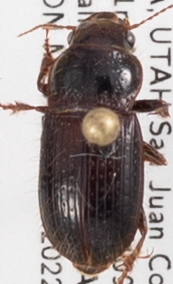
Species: Piosoma setosum
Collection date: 2022-07-12
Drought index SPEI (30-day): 0.446
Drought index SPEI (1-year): -0.926
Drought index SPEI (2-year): -2.09